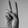
ASL letter: V